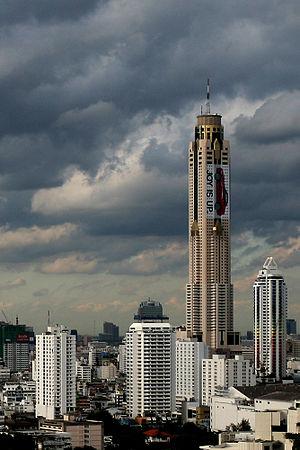
Baiyoke Sky Hotel est le plus grand hôtel de Thaïlande, il est à ce jour le cinquième hôtel le plus haut du monde.